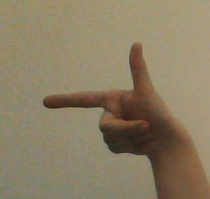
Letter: yaa